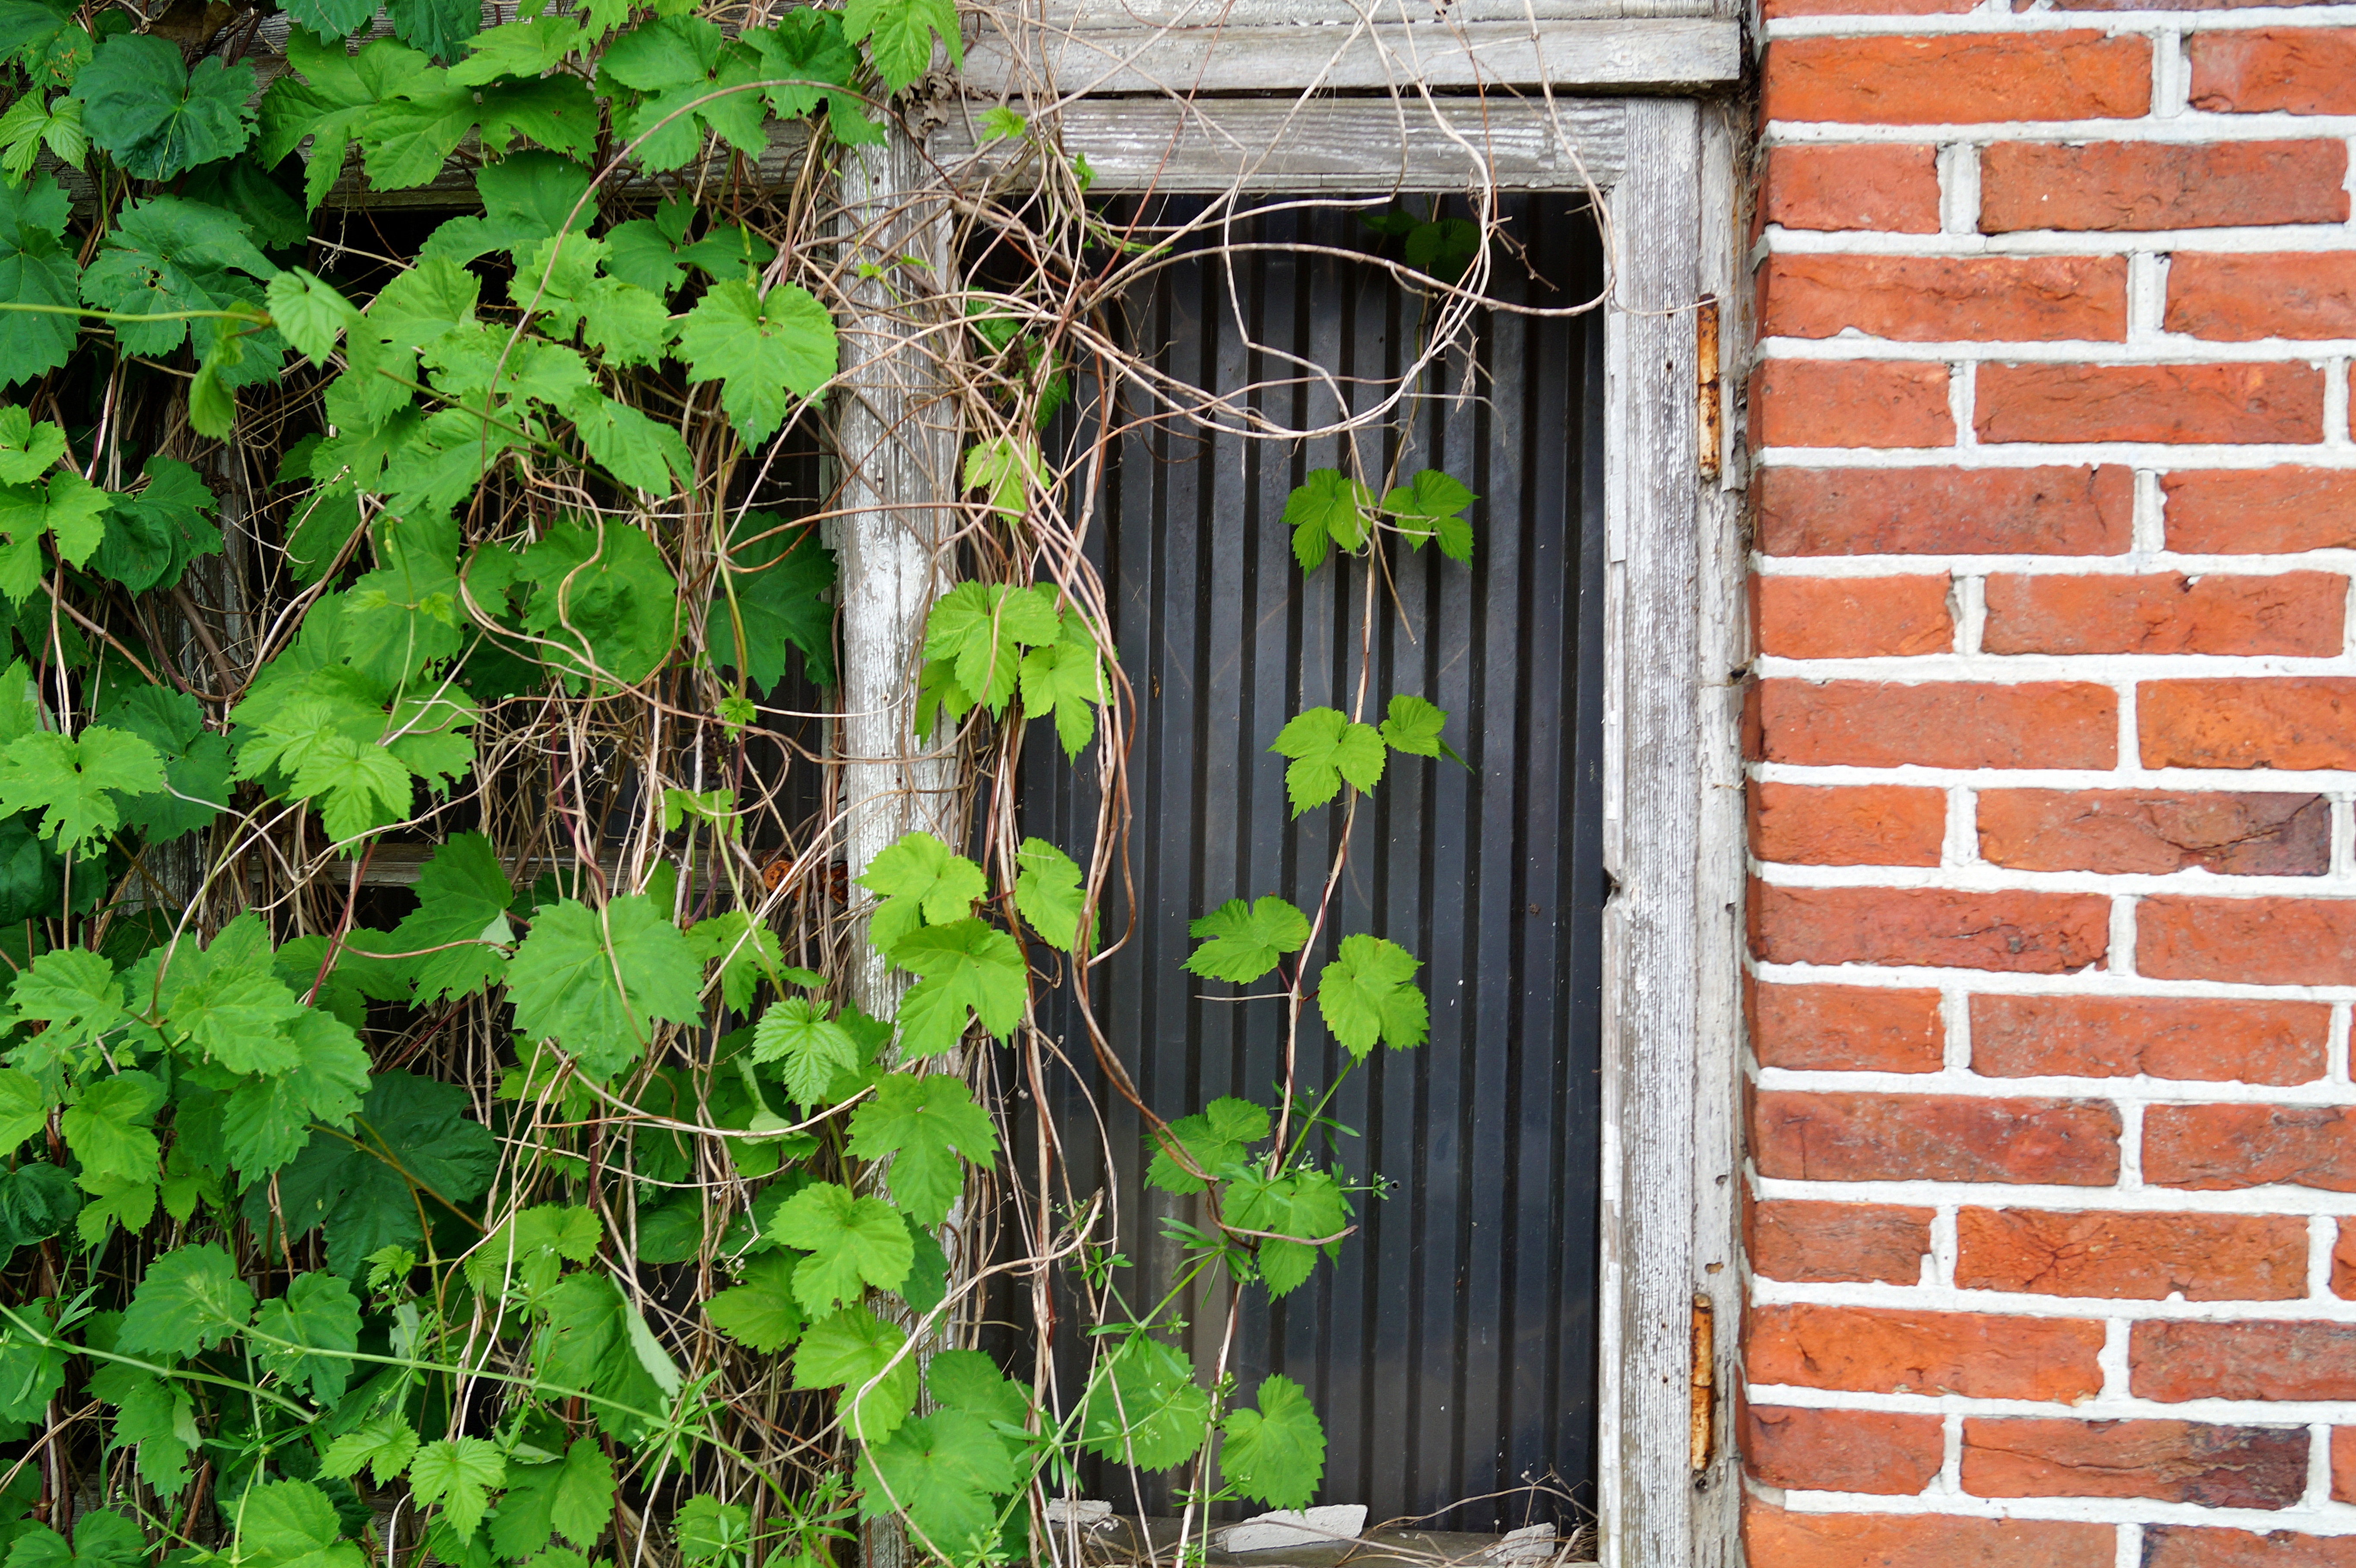
leaf, flower, window, old, wall, overgrown, green, abandoned, decay, ruin, garden, yard, forget, leave, disc, haunting, old window, grow to